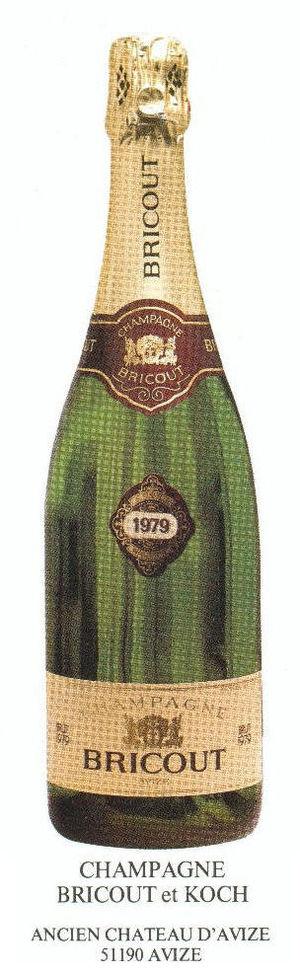
Bouteille de Champagne Bricout millésime 79 Champagne Bricout et Koch Avize
La Maison de Champagne Bricout est à l'origine une filiale de la société allemande « sekt Kupferberg ». Elle est fondée en 1966 à Avize par Christian Andreas Kupferberg. Elle porte le nom de son aïeul Arthur Bricout.